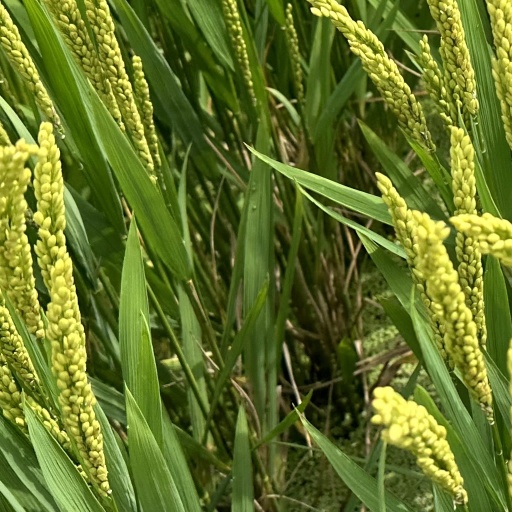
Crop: rice